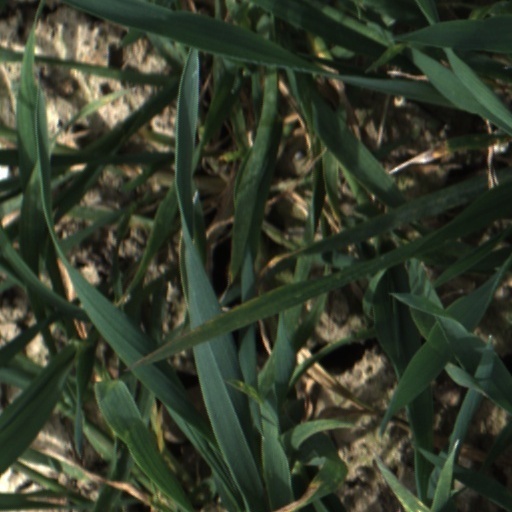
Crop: wheat